Interstate 440 (North Carolina)

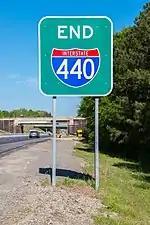
End I-440 sign at eastern terminus

I-440 begins on the western side of Raleigh at an interchange between I-40/US 1/US 64 (exits 1A and 1B), heading northeast concurrently with US 1. US 1/US 64 continues to the southwest on the same freeway. The freeway has an interchange with Jones Franklin Road (exit 1C) just over from its western terminus. Continuing northeast, the freeway runs between residential neighborhoods and has a partial interchange with Melbourne Road (exit 1D). Exit 2 provides access Western Boulevard, a major arterial road that connects west Raleigh with north Cary. From there, the freeway slowly begins to turn toward the north and completes the turn after a partial cloverleaf interchange with NC 54 (Hillsborough Street) at exit 3. North of that interchange, the freeway continues west of Meredith College and east of North Carolina State University's Centennial Biomedical Campus. East of there, exit 4 is a cloverleaf interchange with Wade Avenue, which provides access to Lenovo Center and Carter–Finley Stadium. The freeway turns slightly to the northeast to have an interchange with Lake Boone Trail (exit 5). Approaching US 70, the freeway makes another slight turn toward the northeast. An incomplete interchange at exit 6 serves Ridge Road directly before the US 70 cloverleaf interchange at exit 7. From there, the freeway turns to the east and runs between more neighborhoods in the North Hills area of Raleigh. After an interchange with Six Forks Road (exit 8), which provides access to the North Hills shopping center, I-440 turns southeasterly.